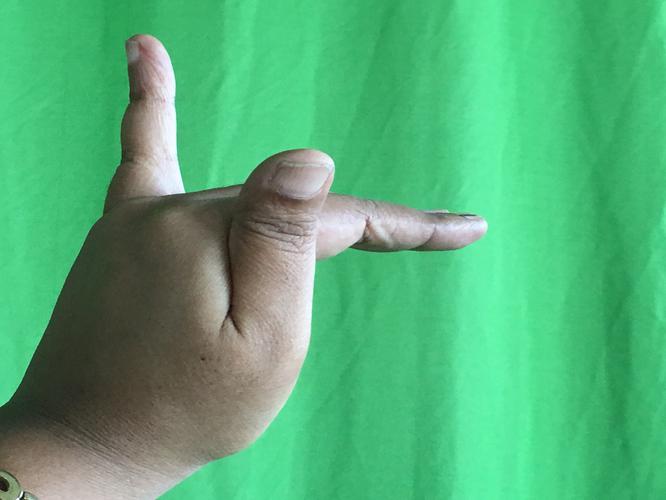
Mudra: Mrigasirsha
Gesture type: single_hand